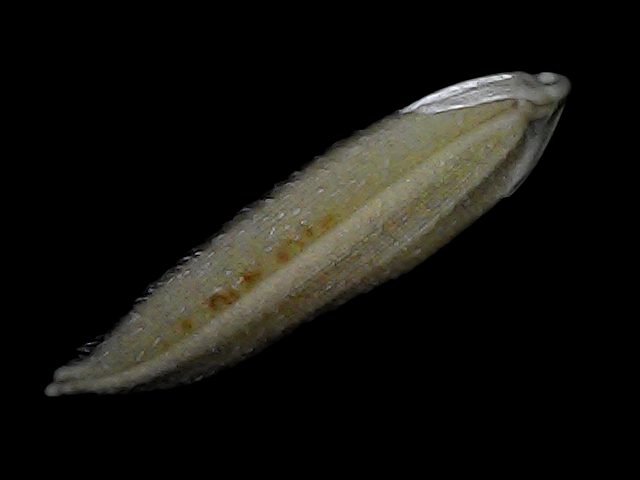
Rice variety: Bd87